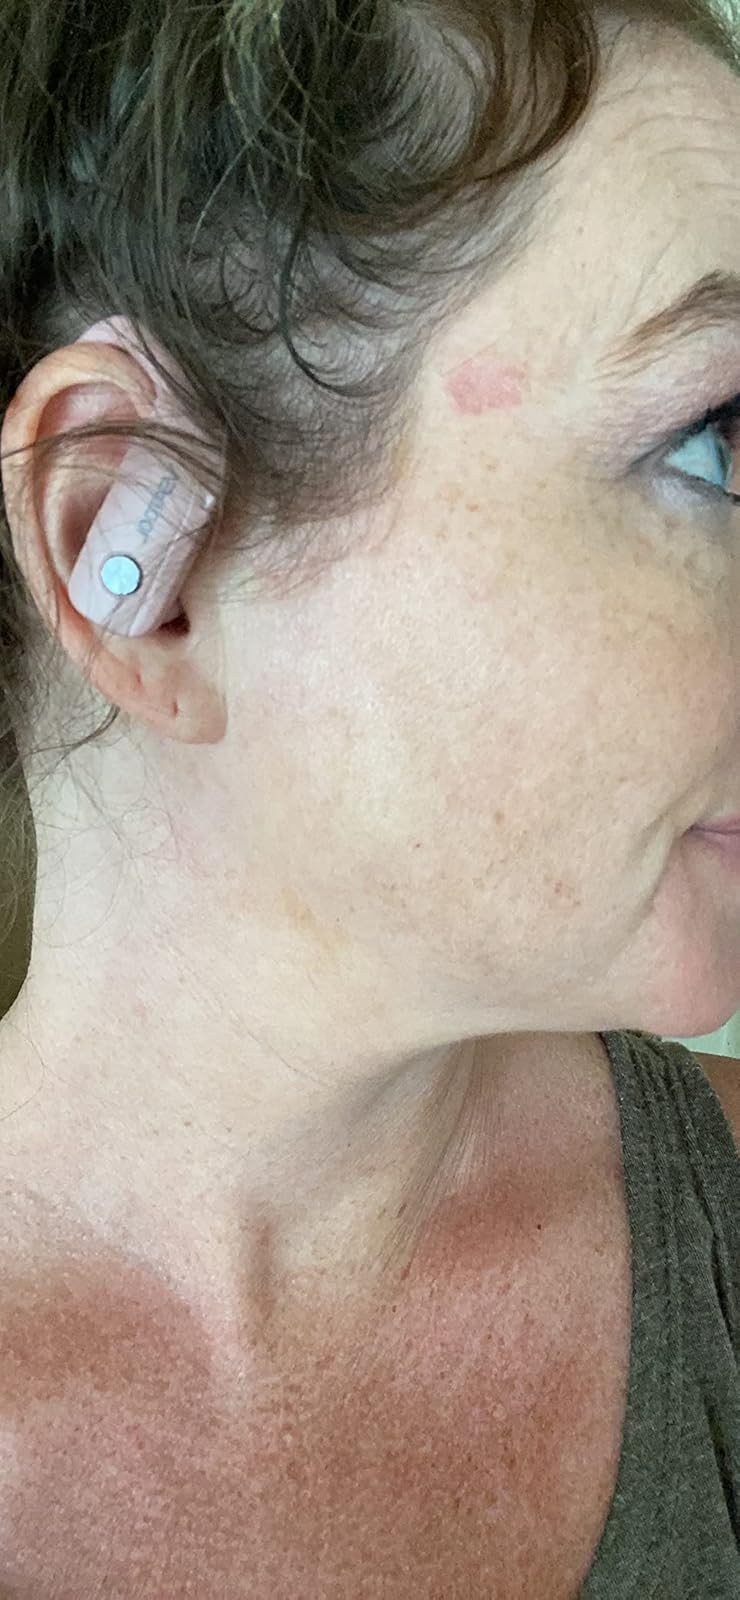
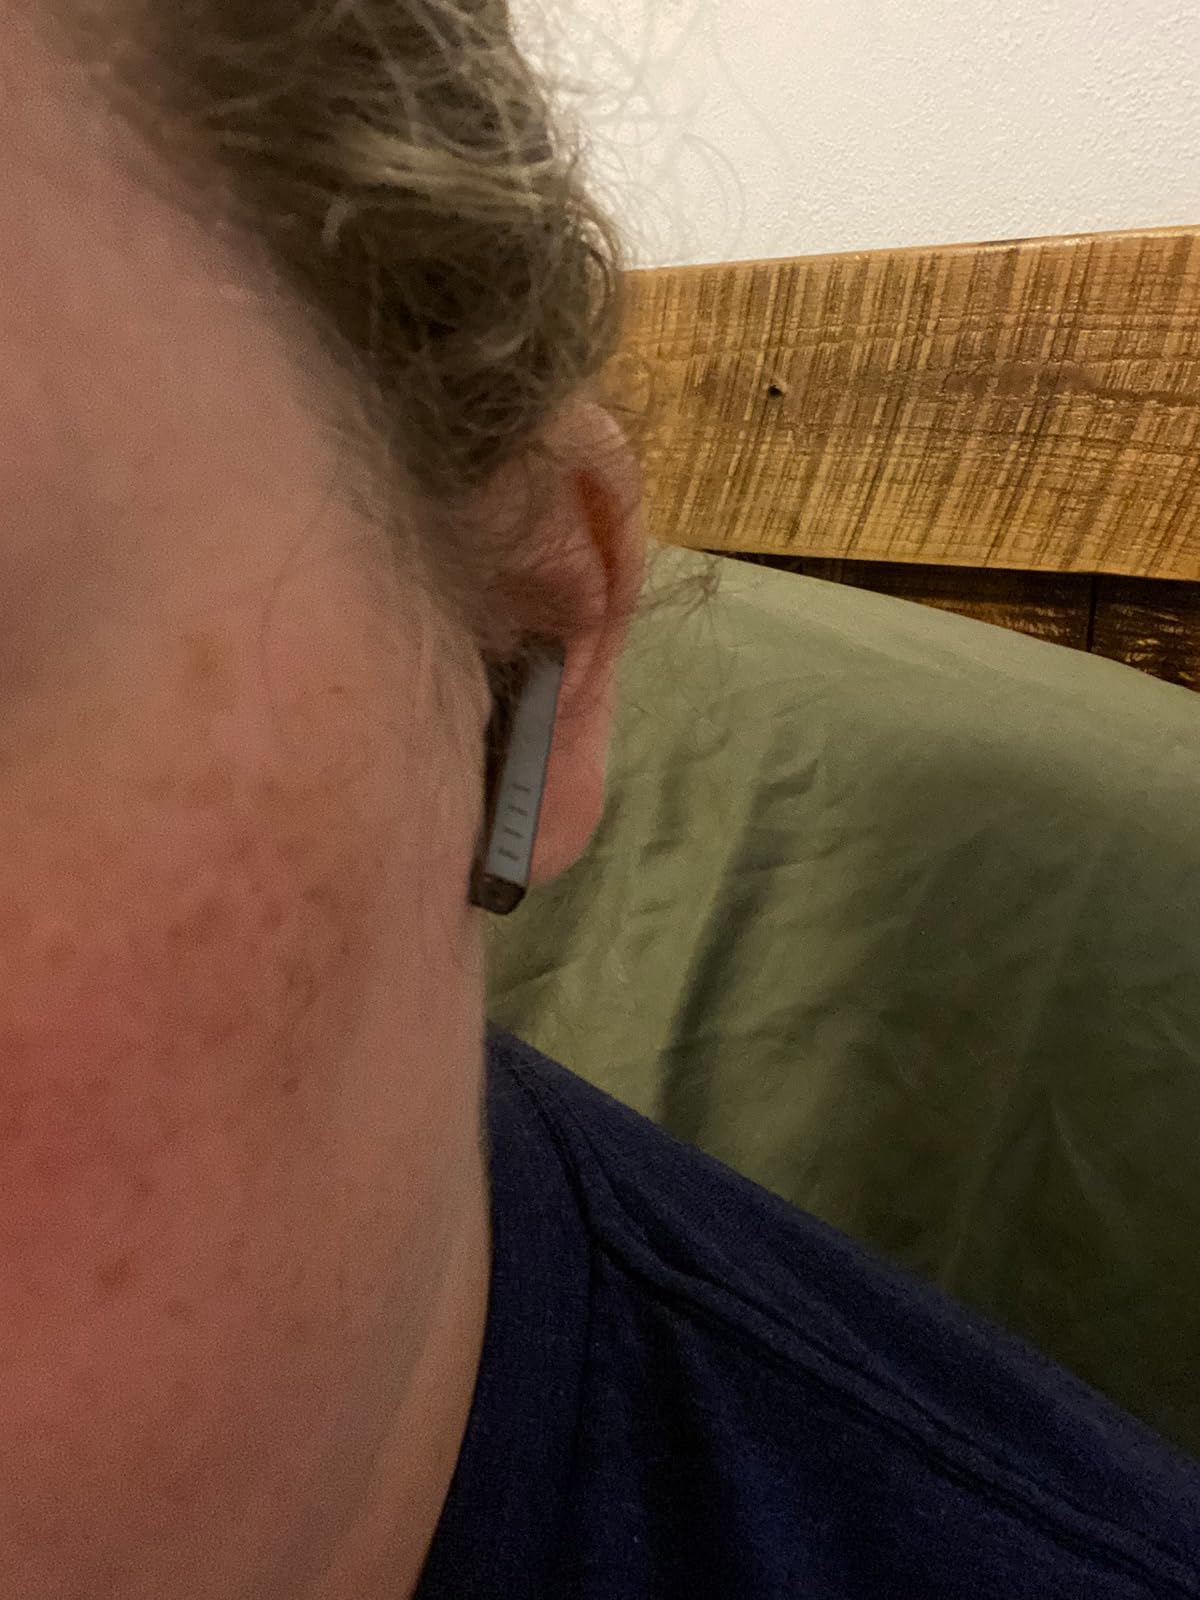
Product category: earbuds
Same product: no